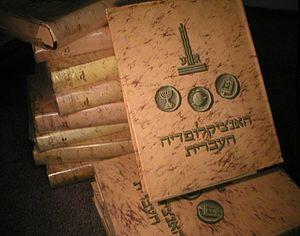
L’Encyclopédie hébraïque est la première encyclopédie universelle et hébraïque, rédigée en Israël sous la direction de Yeshayahou Leibowitz - du moins pour les 11 premiers tomes.